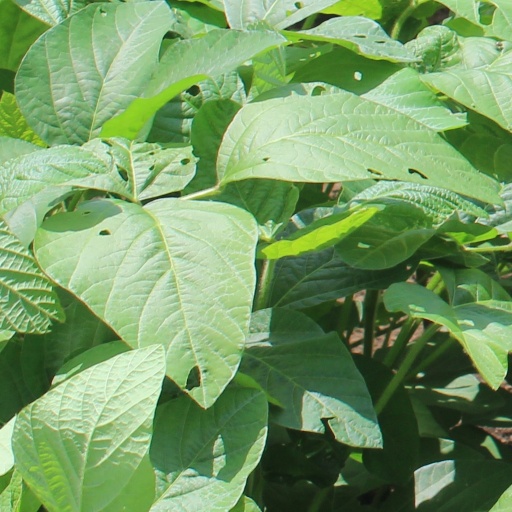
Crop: soybean